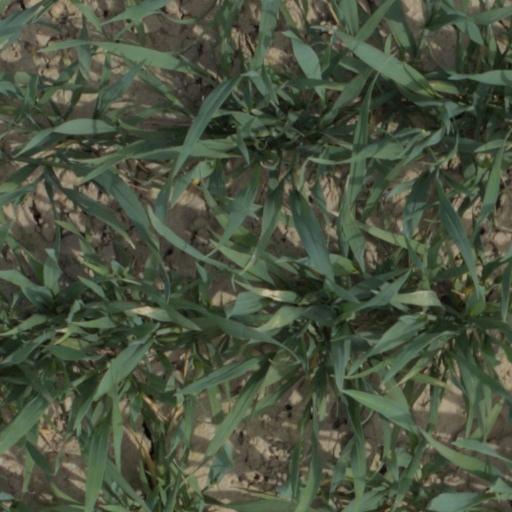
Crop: wheat